Operation Storm

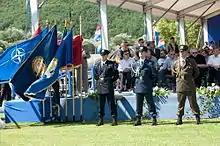
A ceremony marking the 16th anniversary of Operation Storm

The International Criminal Tribunal for the former Yugoslavia (ICTY), set up in 1993 based on the UN Security Council Resolution 827, indicted Gotovina, Čermak and Markač for war crimes, specifically for their roles in Operation Storm, citing their participation in a joint criminal enterprise aimed at the permanent removal of Serbs from the ARSK-held part of Croatia. The ICTY charges specified that other participants in the joint criminal enterprise were Tuđman, Šušak, and Bobetko and Červenko, however all except Bobetko were dead before the first relevant ICTY indictment was issued in 2001. Bobetko was indicted by the ICTY, but died a year later, before he could be extradited for trial at the ICTY. The trial of Gotovina "et al" began in 2008, leading to the convictions of Gotovina and Markač and the acquittal of Čermak three years later. Gotovina and Markač were acquitted on appeal in November 2012. The ICTY concluded that Operation Storm was not aimed at ethnic persecution, as civilians had not been deliberately targeted. The Appeals Chamber stated that Croatian Army and Special Police committed crimes after the artillery assault, but the state and military leadership had no role in planning and creation of crimes. The ICTY concluded that Croatia did not have the specific intent of displacing the country's Serb minority. Furthermore, they did not find that Gotovina and Markač played a role in adopting discriminatory efforts that prevent the return of Serb civilians. Two judges in the panel of five dissented from this verdict. The case raised significant issues for law of war and it has been described as a precedent.